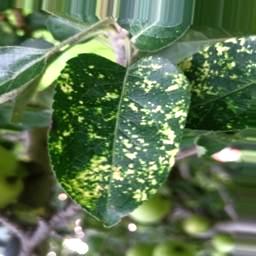
Label: Apple_Mosaic